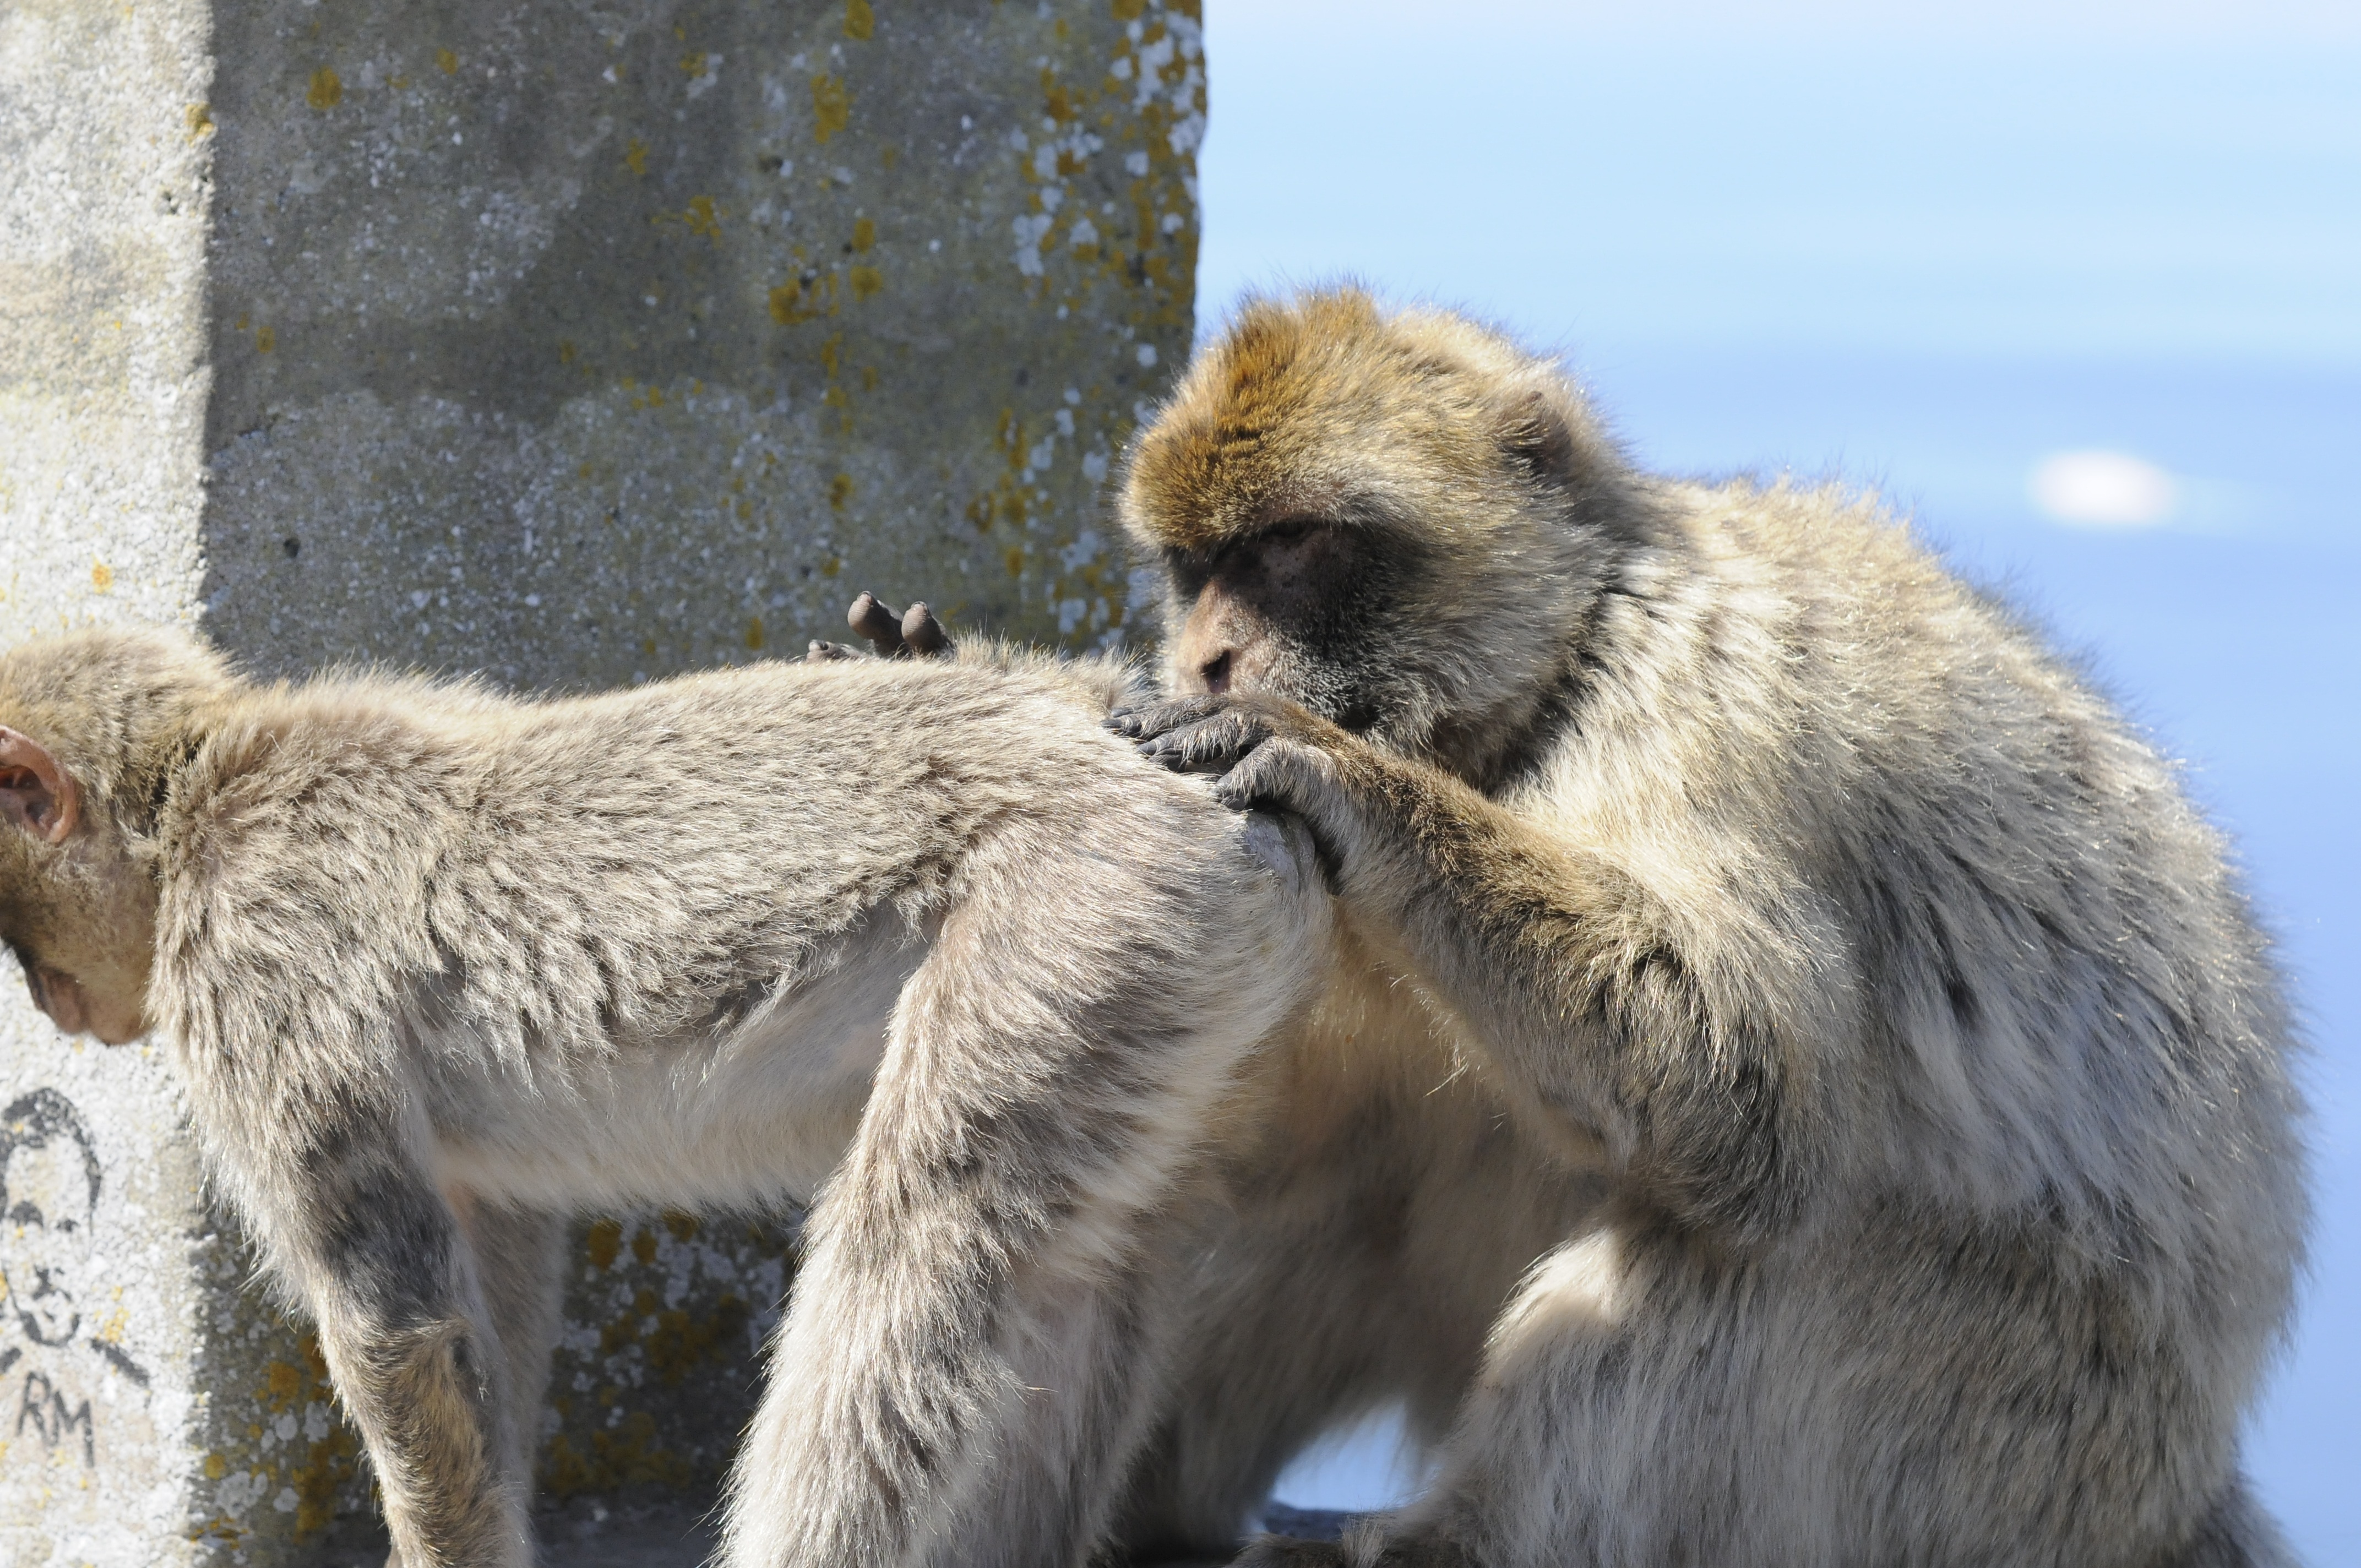
nature, animal, wildlife, zoo, mammal, fauna, primate, ape, baboon, animals, vertebrate, funny, ffchen, macaque, old world monkey, japanese macaque